Antonio Caballero y Góngora

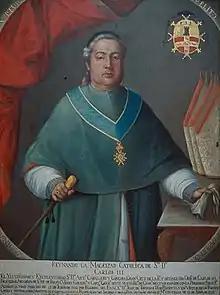
Antonio Caballero y Góngora, Archbishop of Bogotá and Viceroy of New Granada

Antonio Caballero y Góngora (in full, "Antonio Pascual de San Pedro de Alcántara Caballero y Góngora") (24 May 1723 in Priego de Córdoba, Córdoba, Spain – 24 March 1796 in Córdoba) was a Spanish Roman Catholic prelate in the colonial Viceroyalty of New Granada, and from 1782 to 1789 the viceroy of New Granada (present day Colombia and Ecuador).